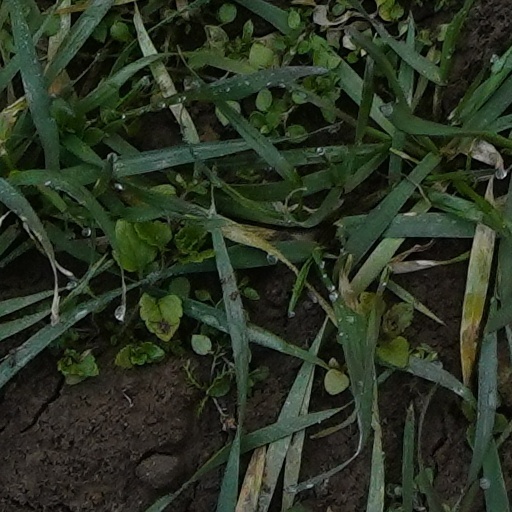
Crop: wheat